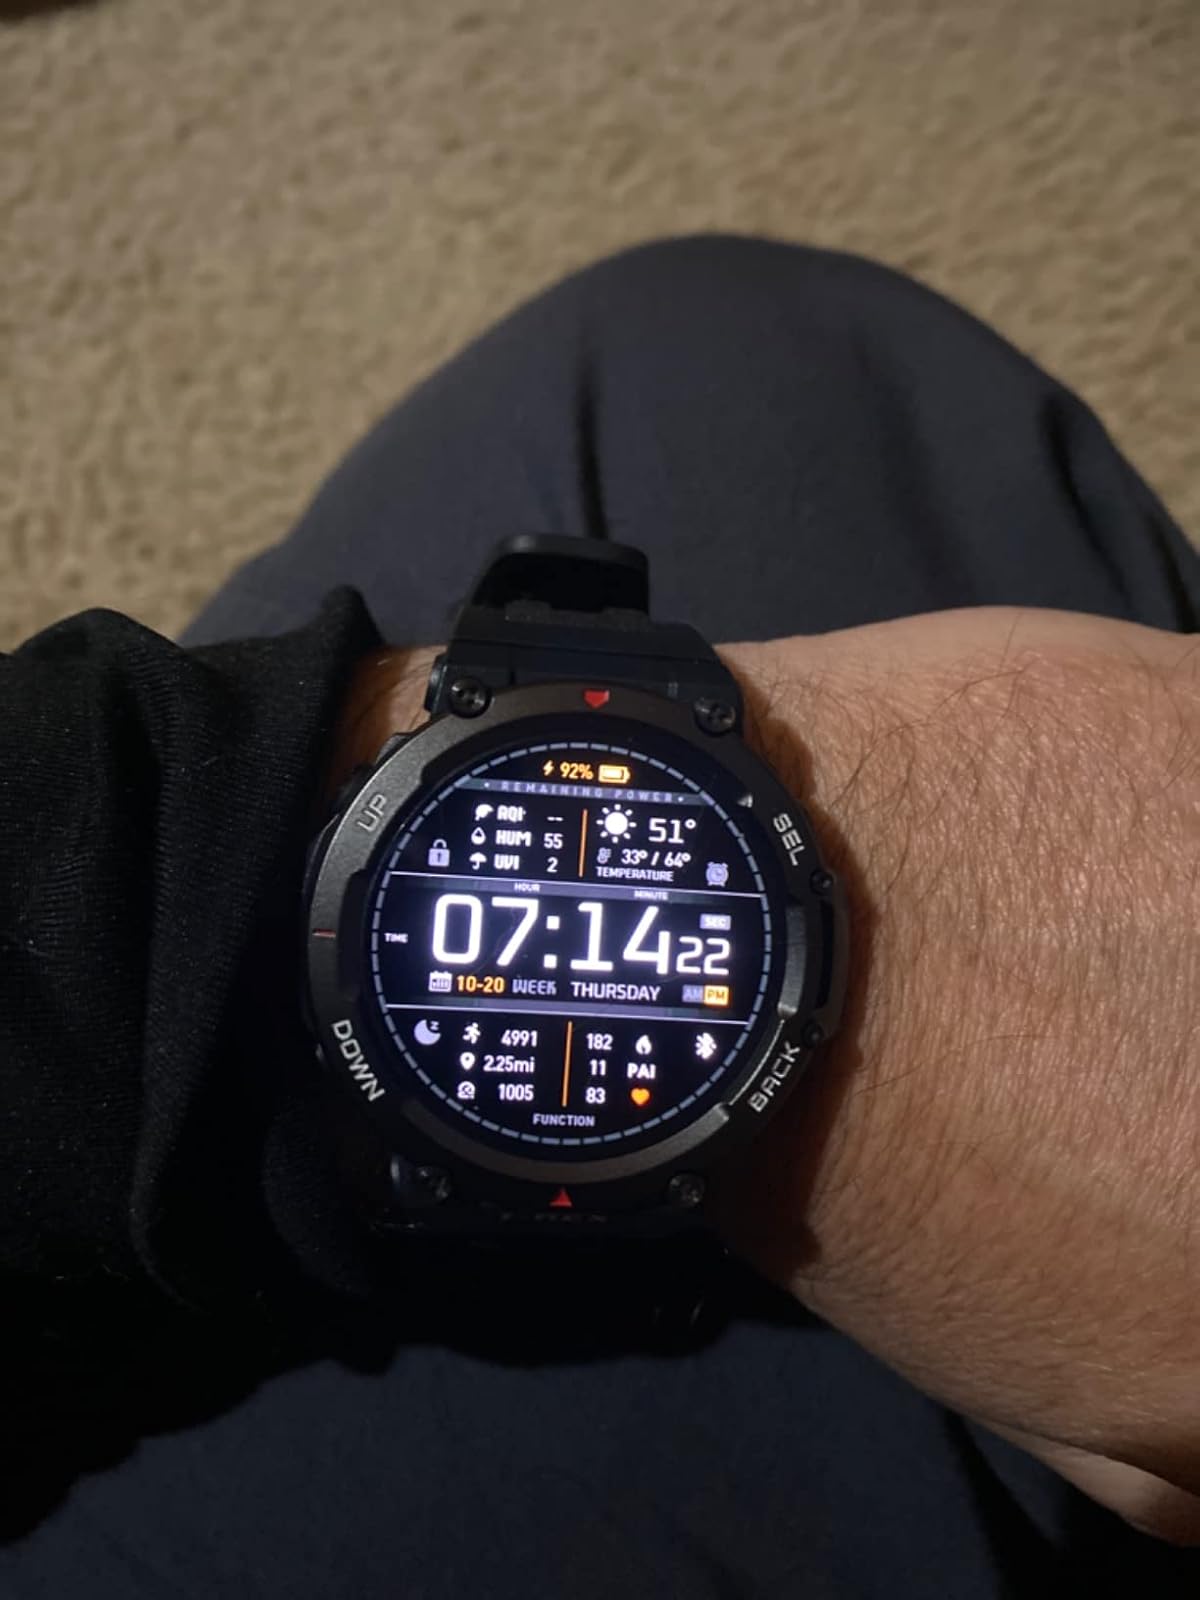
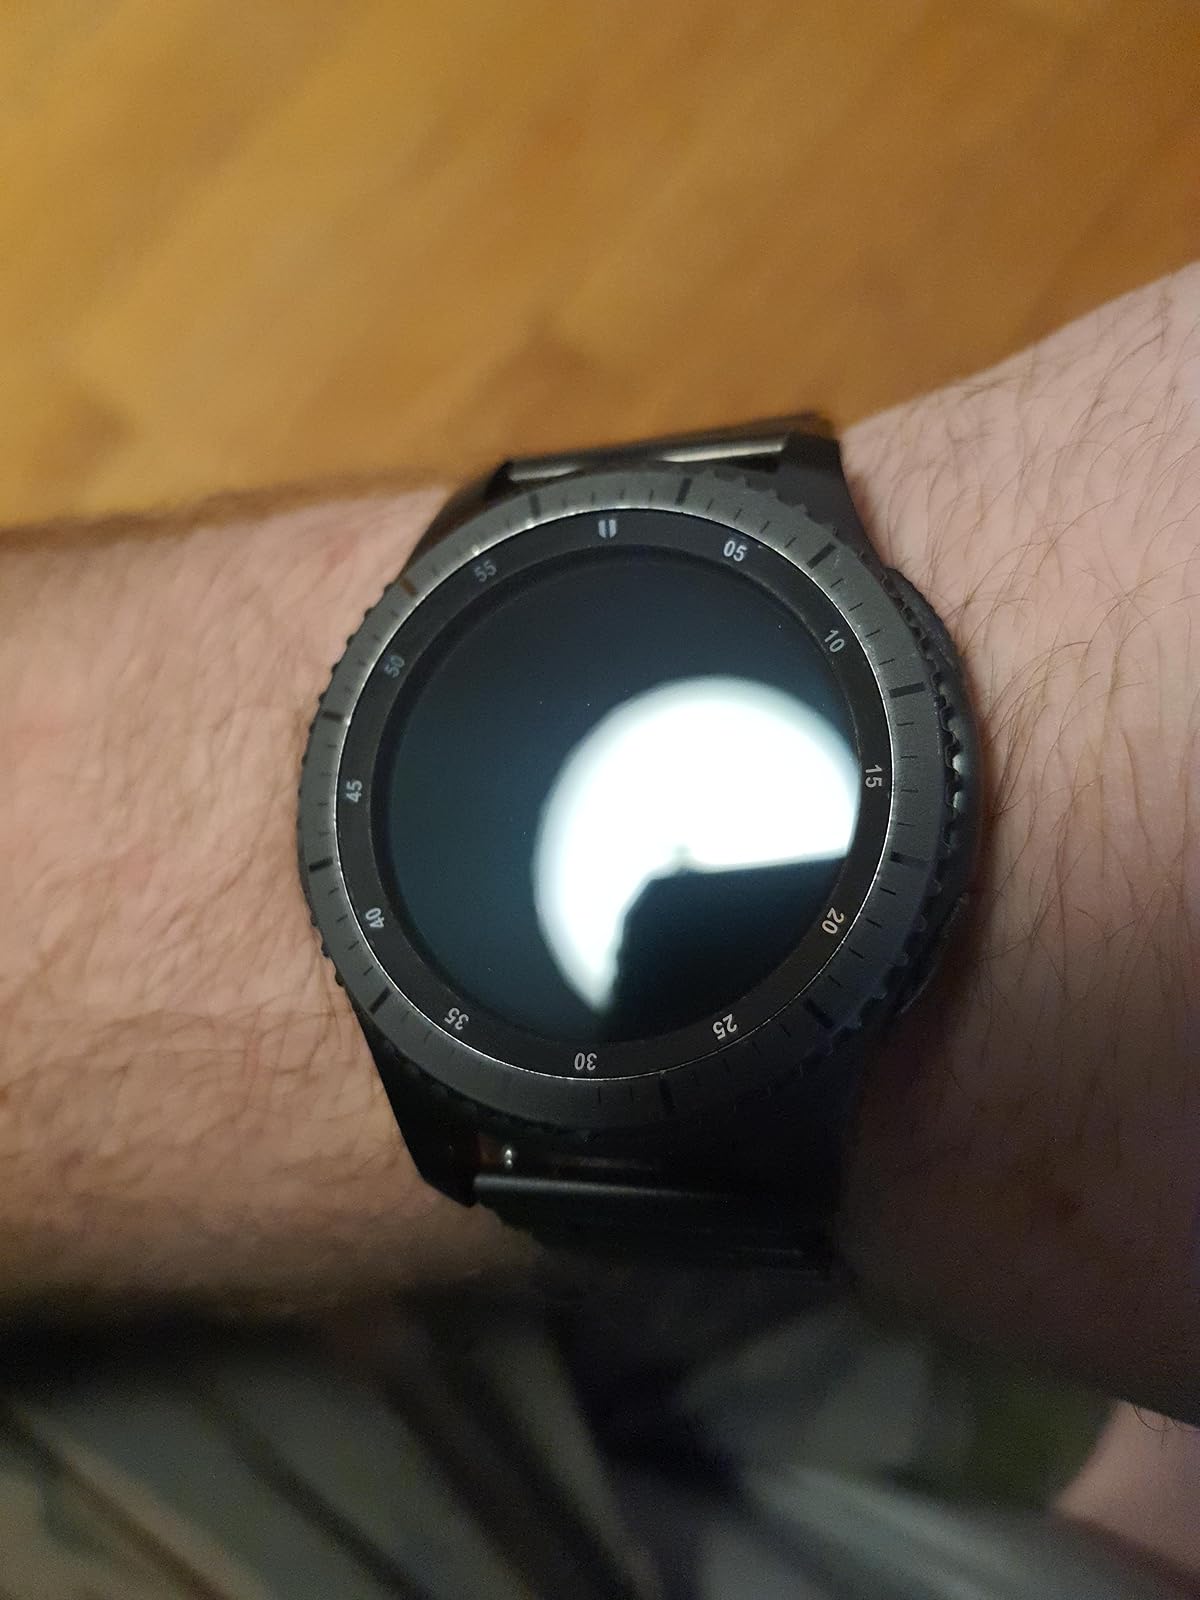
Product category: smartwatch
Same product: no